Good Omens (TV series)

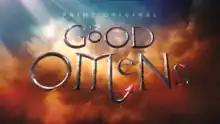
First series' trailer title card

The six episodes of the first series were released on Amazon Prime Video on 31 May 2019, and aired weekly on BBC Two between 15 January and 19 February 2020.